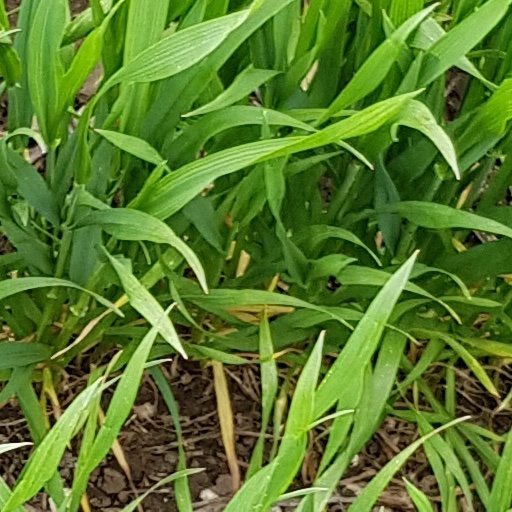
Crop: wheat